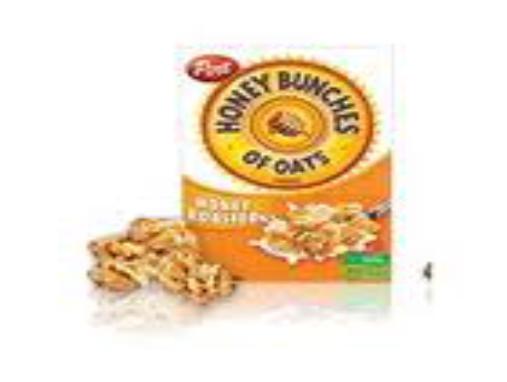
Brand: Honey Bunches of Oats
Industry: Food